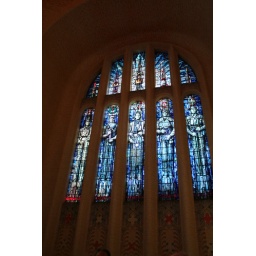
These stain glass windows were all designed with all the people who were in the war each service.